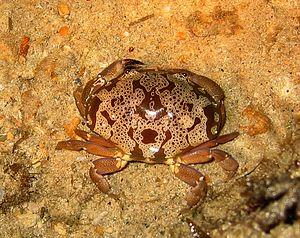
Les Xanthidae sont une famille de crabes des récifs coralliens.
Atergatis est un genre de crabes de la famille des Xanthidae.